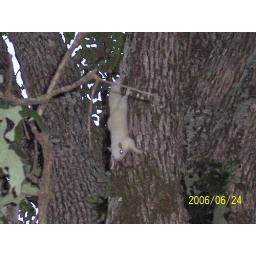
This white squirrel was in a tree at a park in Bowling Green, Ky.